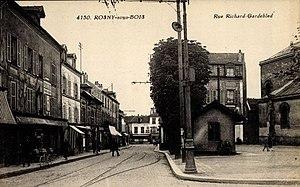
Rosny-sous-Bois.Rue Richard-Gardebled.Derrière l'église
La rue Richard-Gardebled est une voie du centre historique Rosny-sous-Bois.